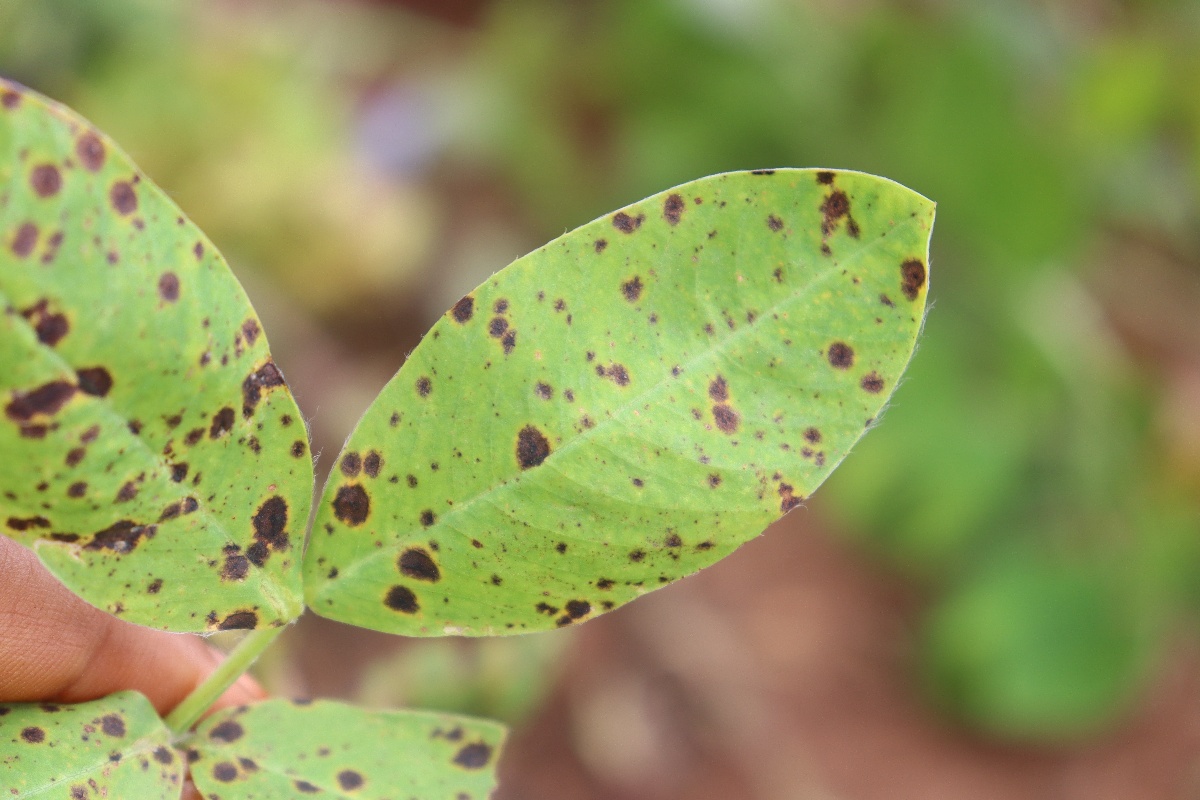
Label: late leaf spot